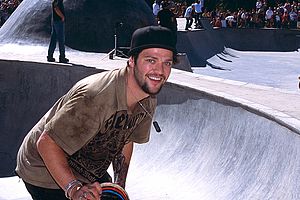
Bam Margera
Brandon Cole "Bam" Margera er en professionel skateboarder, skuespiller og skaber af CKY.